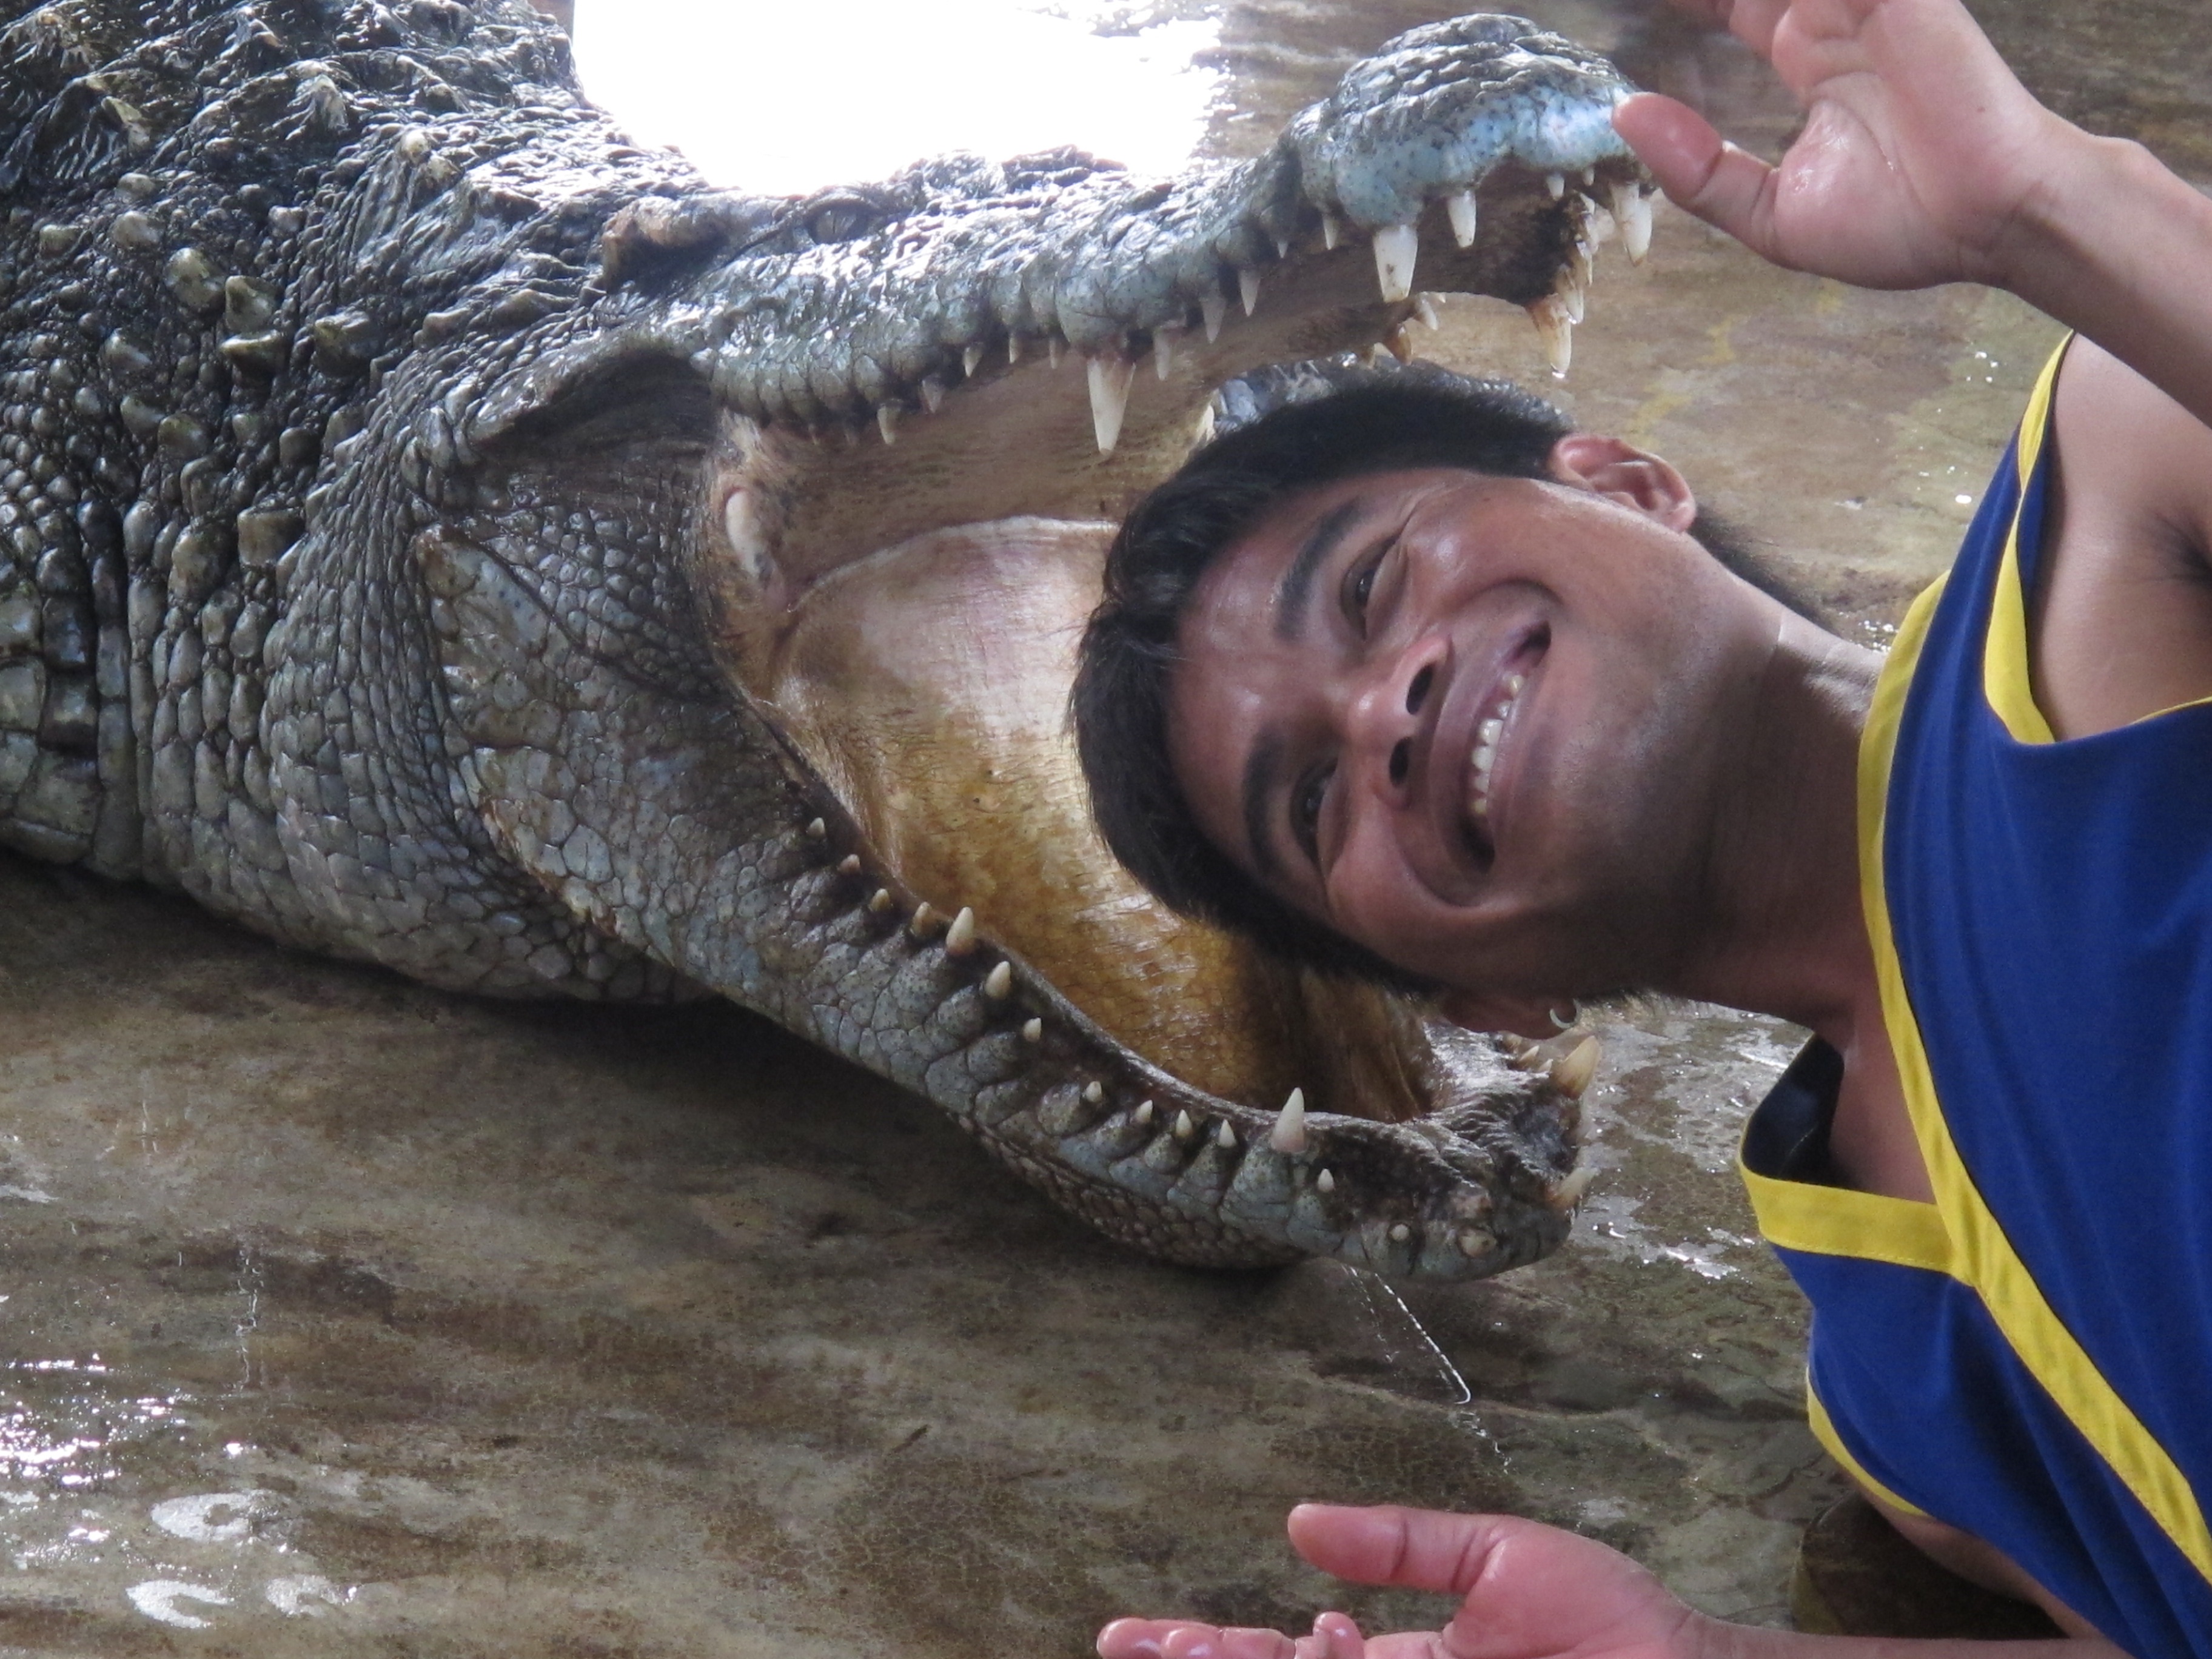
hand, mud, reptile, crocodile, focus, vertebrate, crocodilia, crocodile show